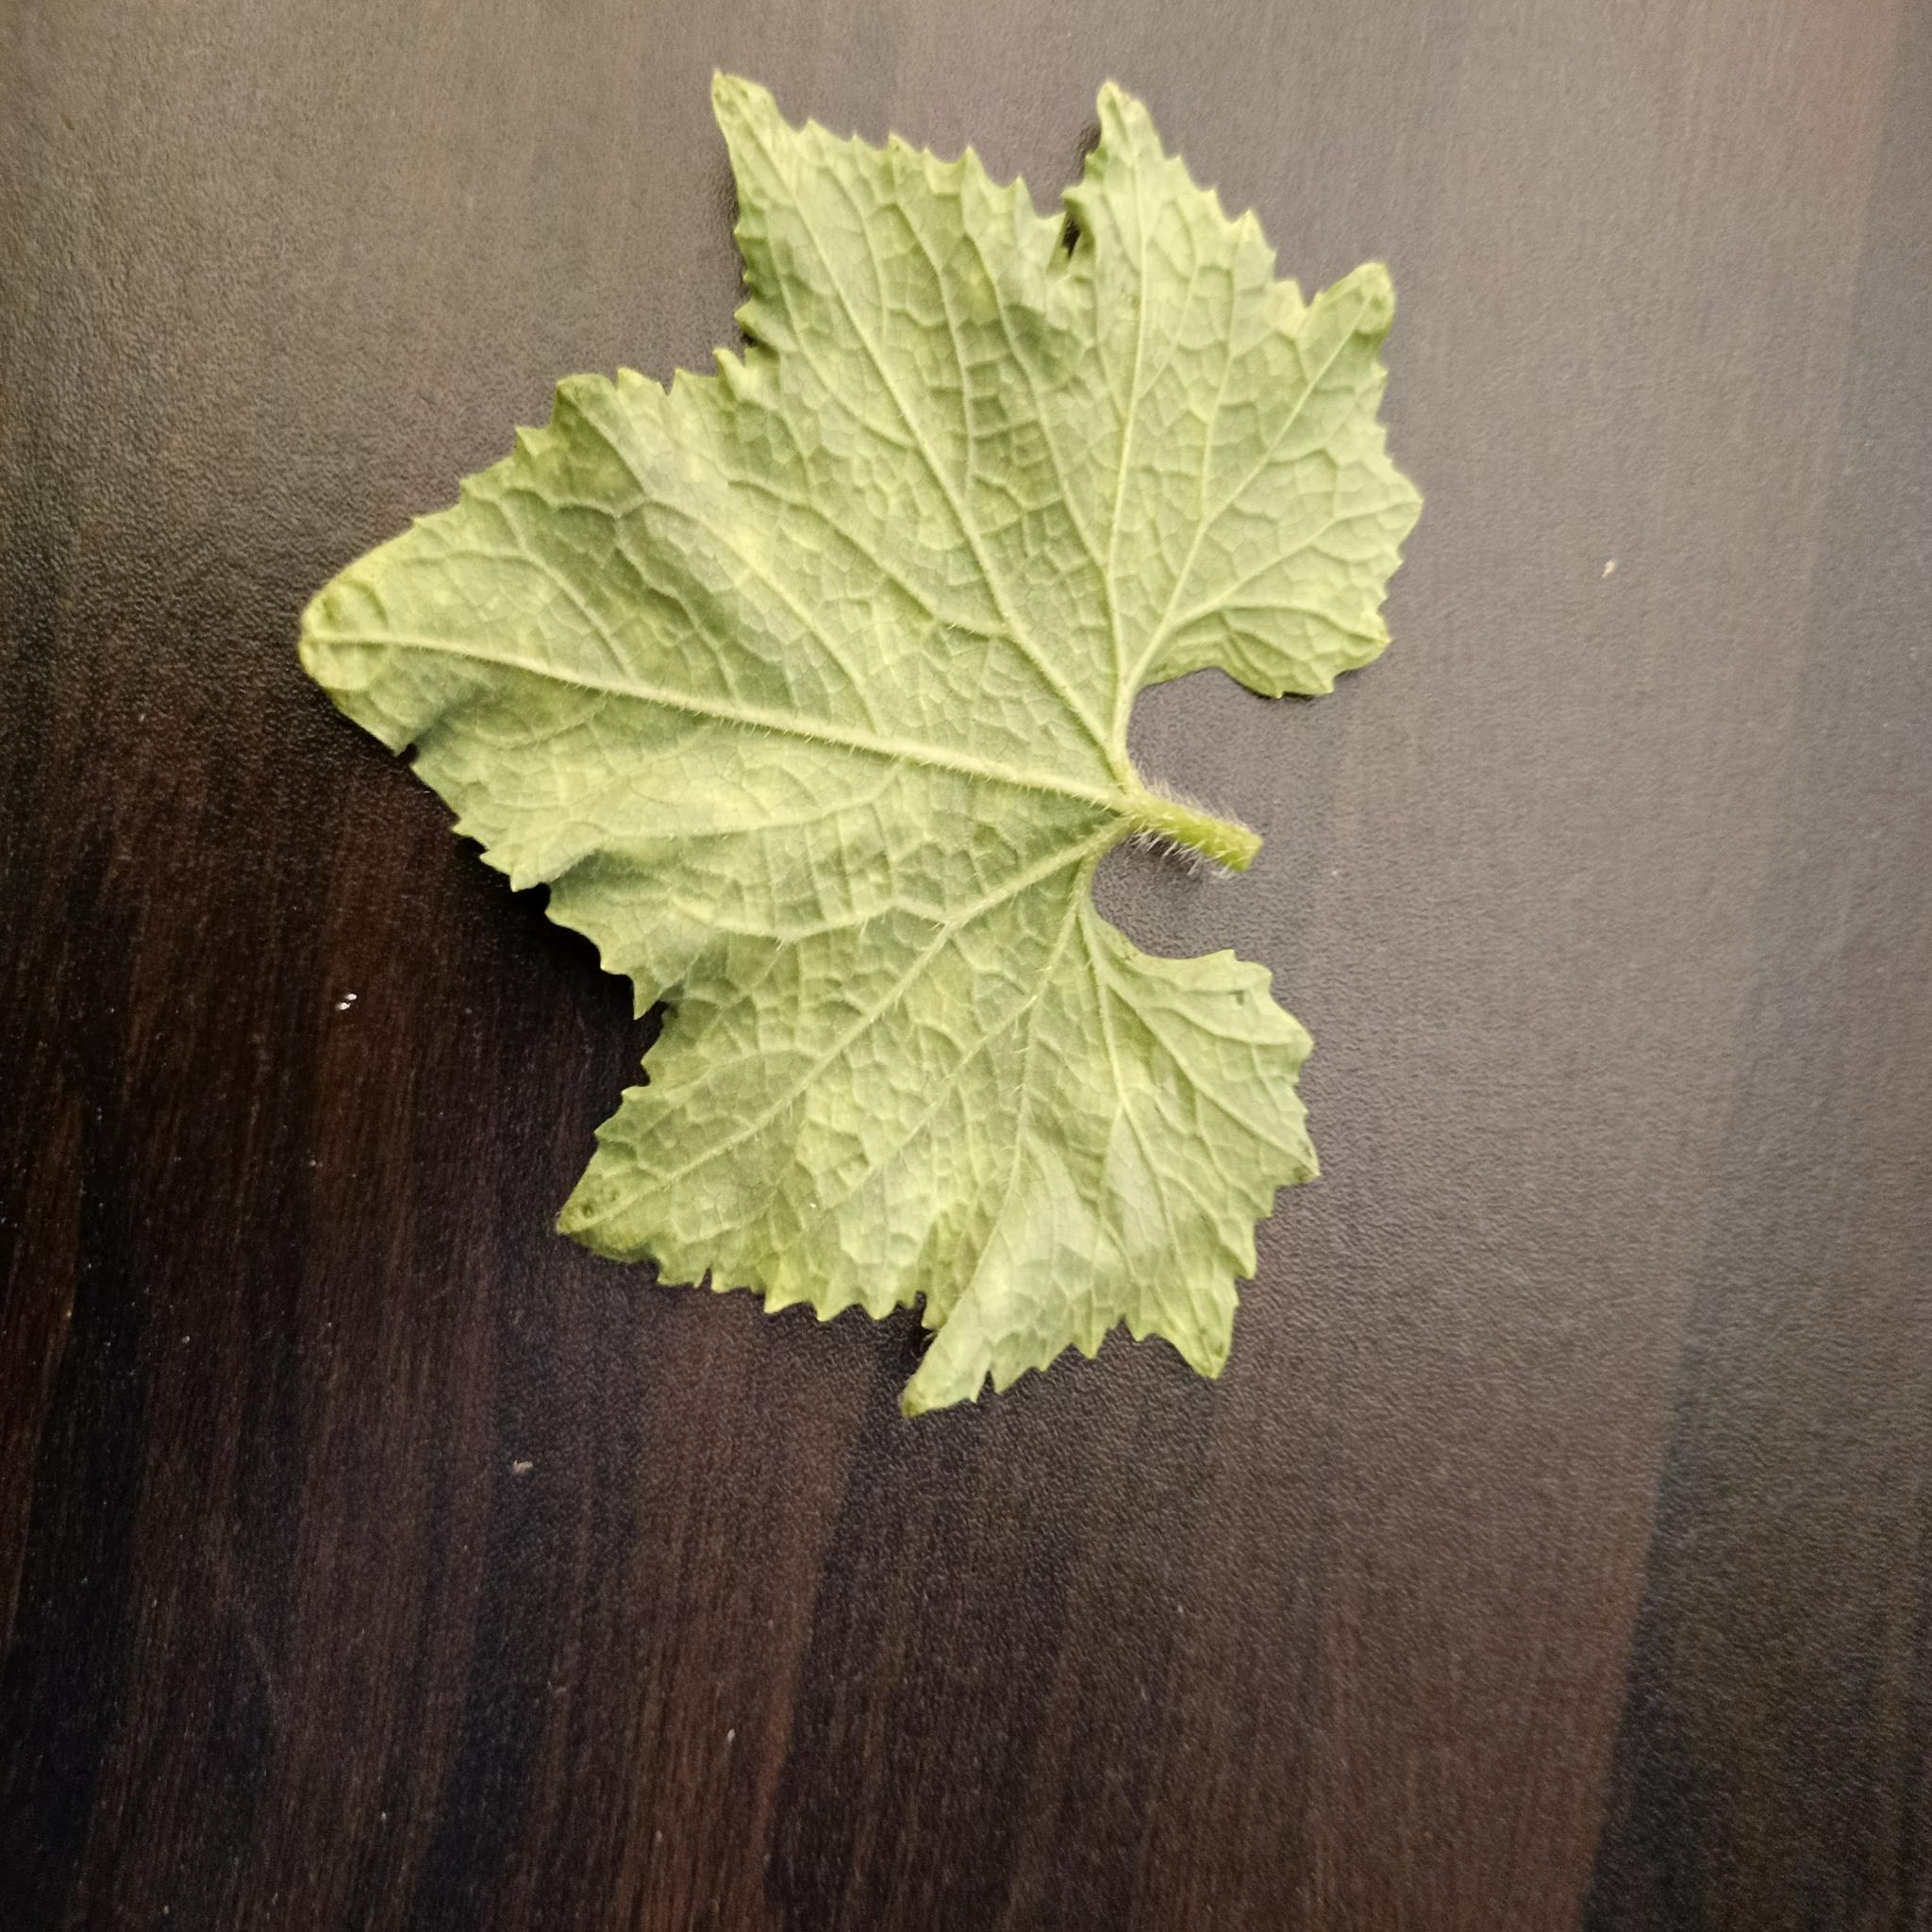
Label: Healthy